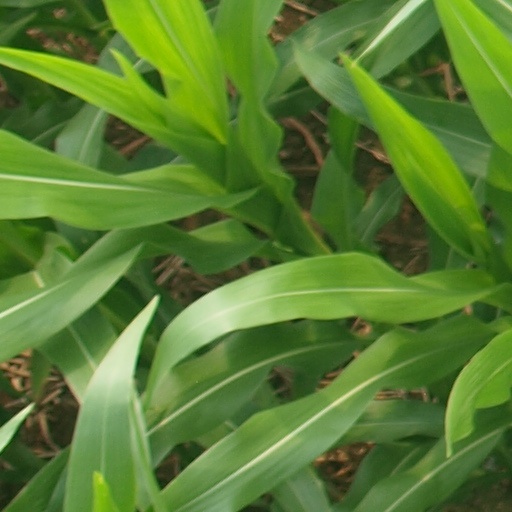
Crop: maize; corn